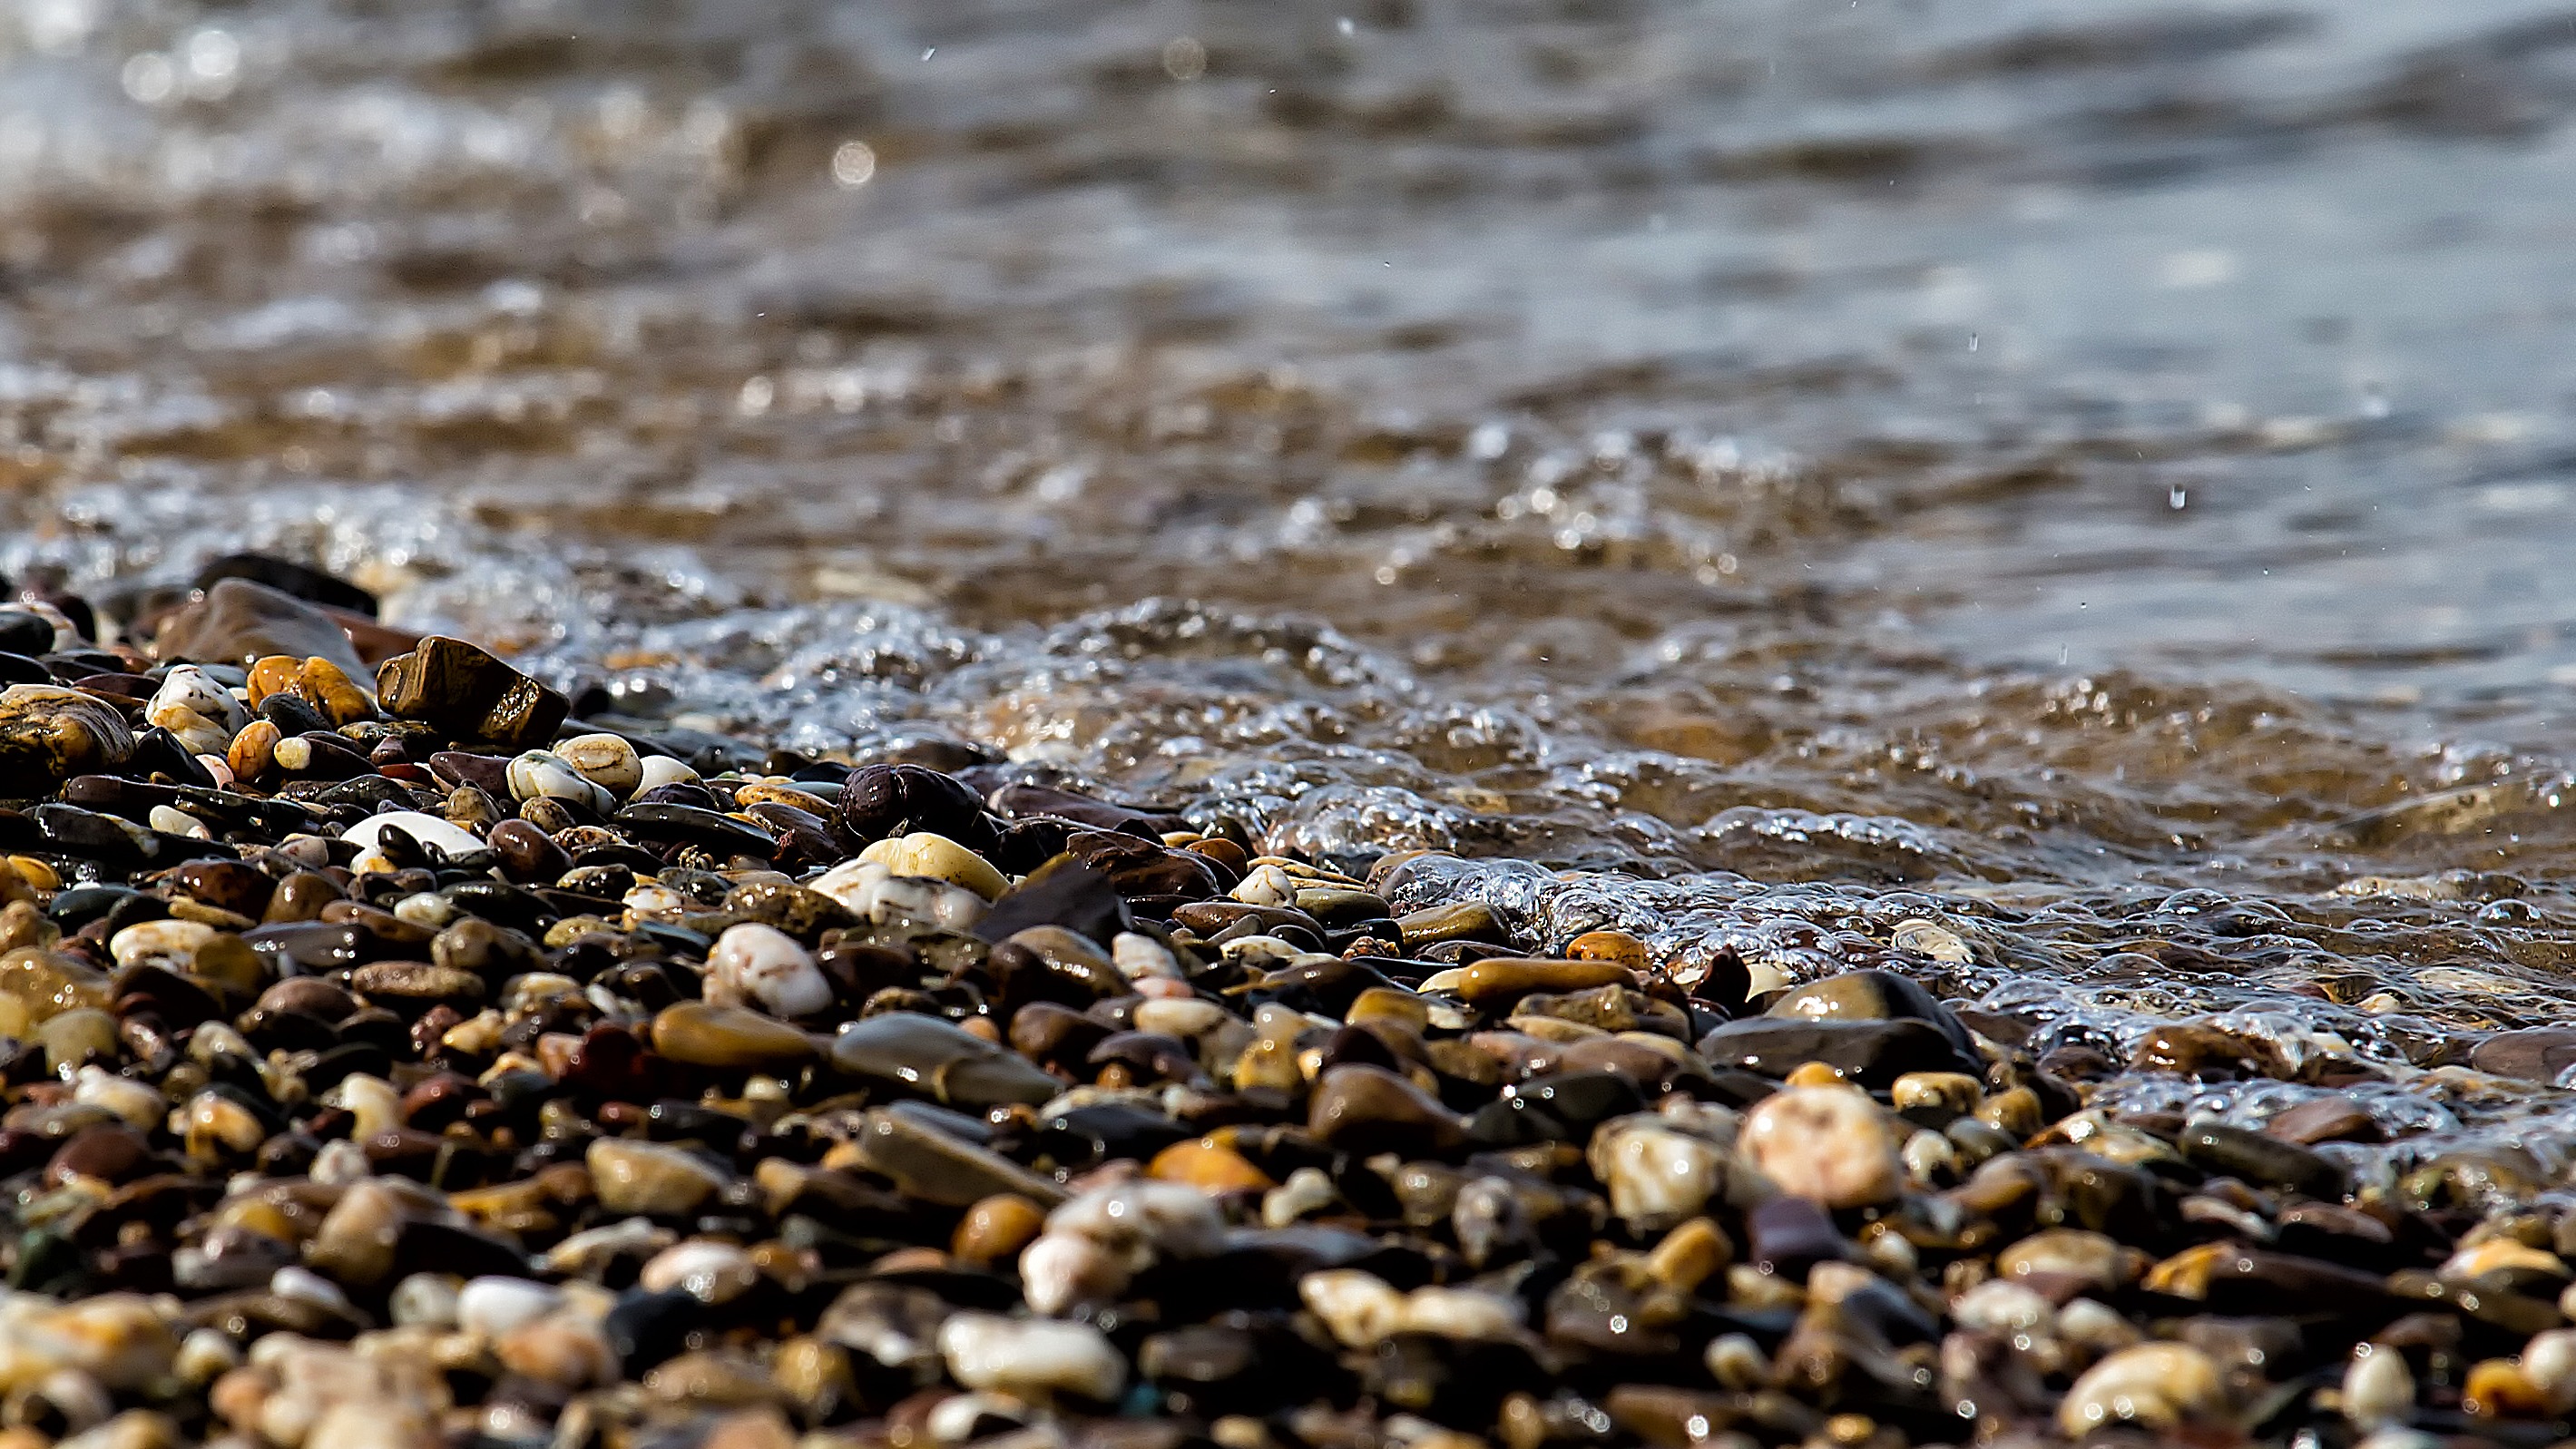
sea, water, nature, sand, rock, leaf, shore, wave, wet, river, wildlife, pebble, soil, material, close up, stones, bank, macro photography, tide pool